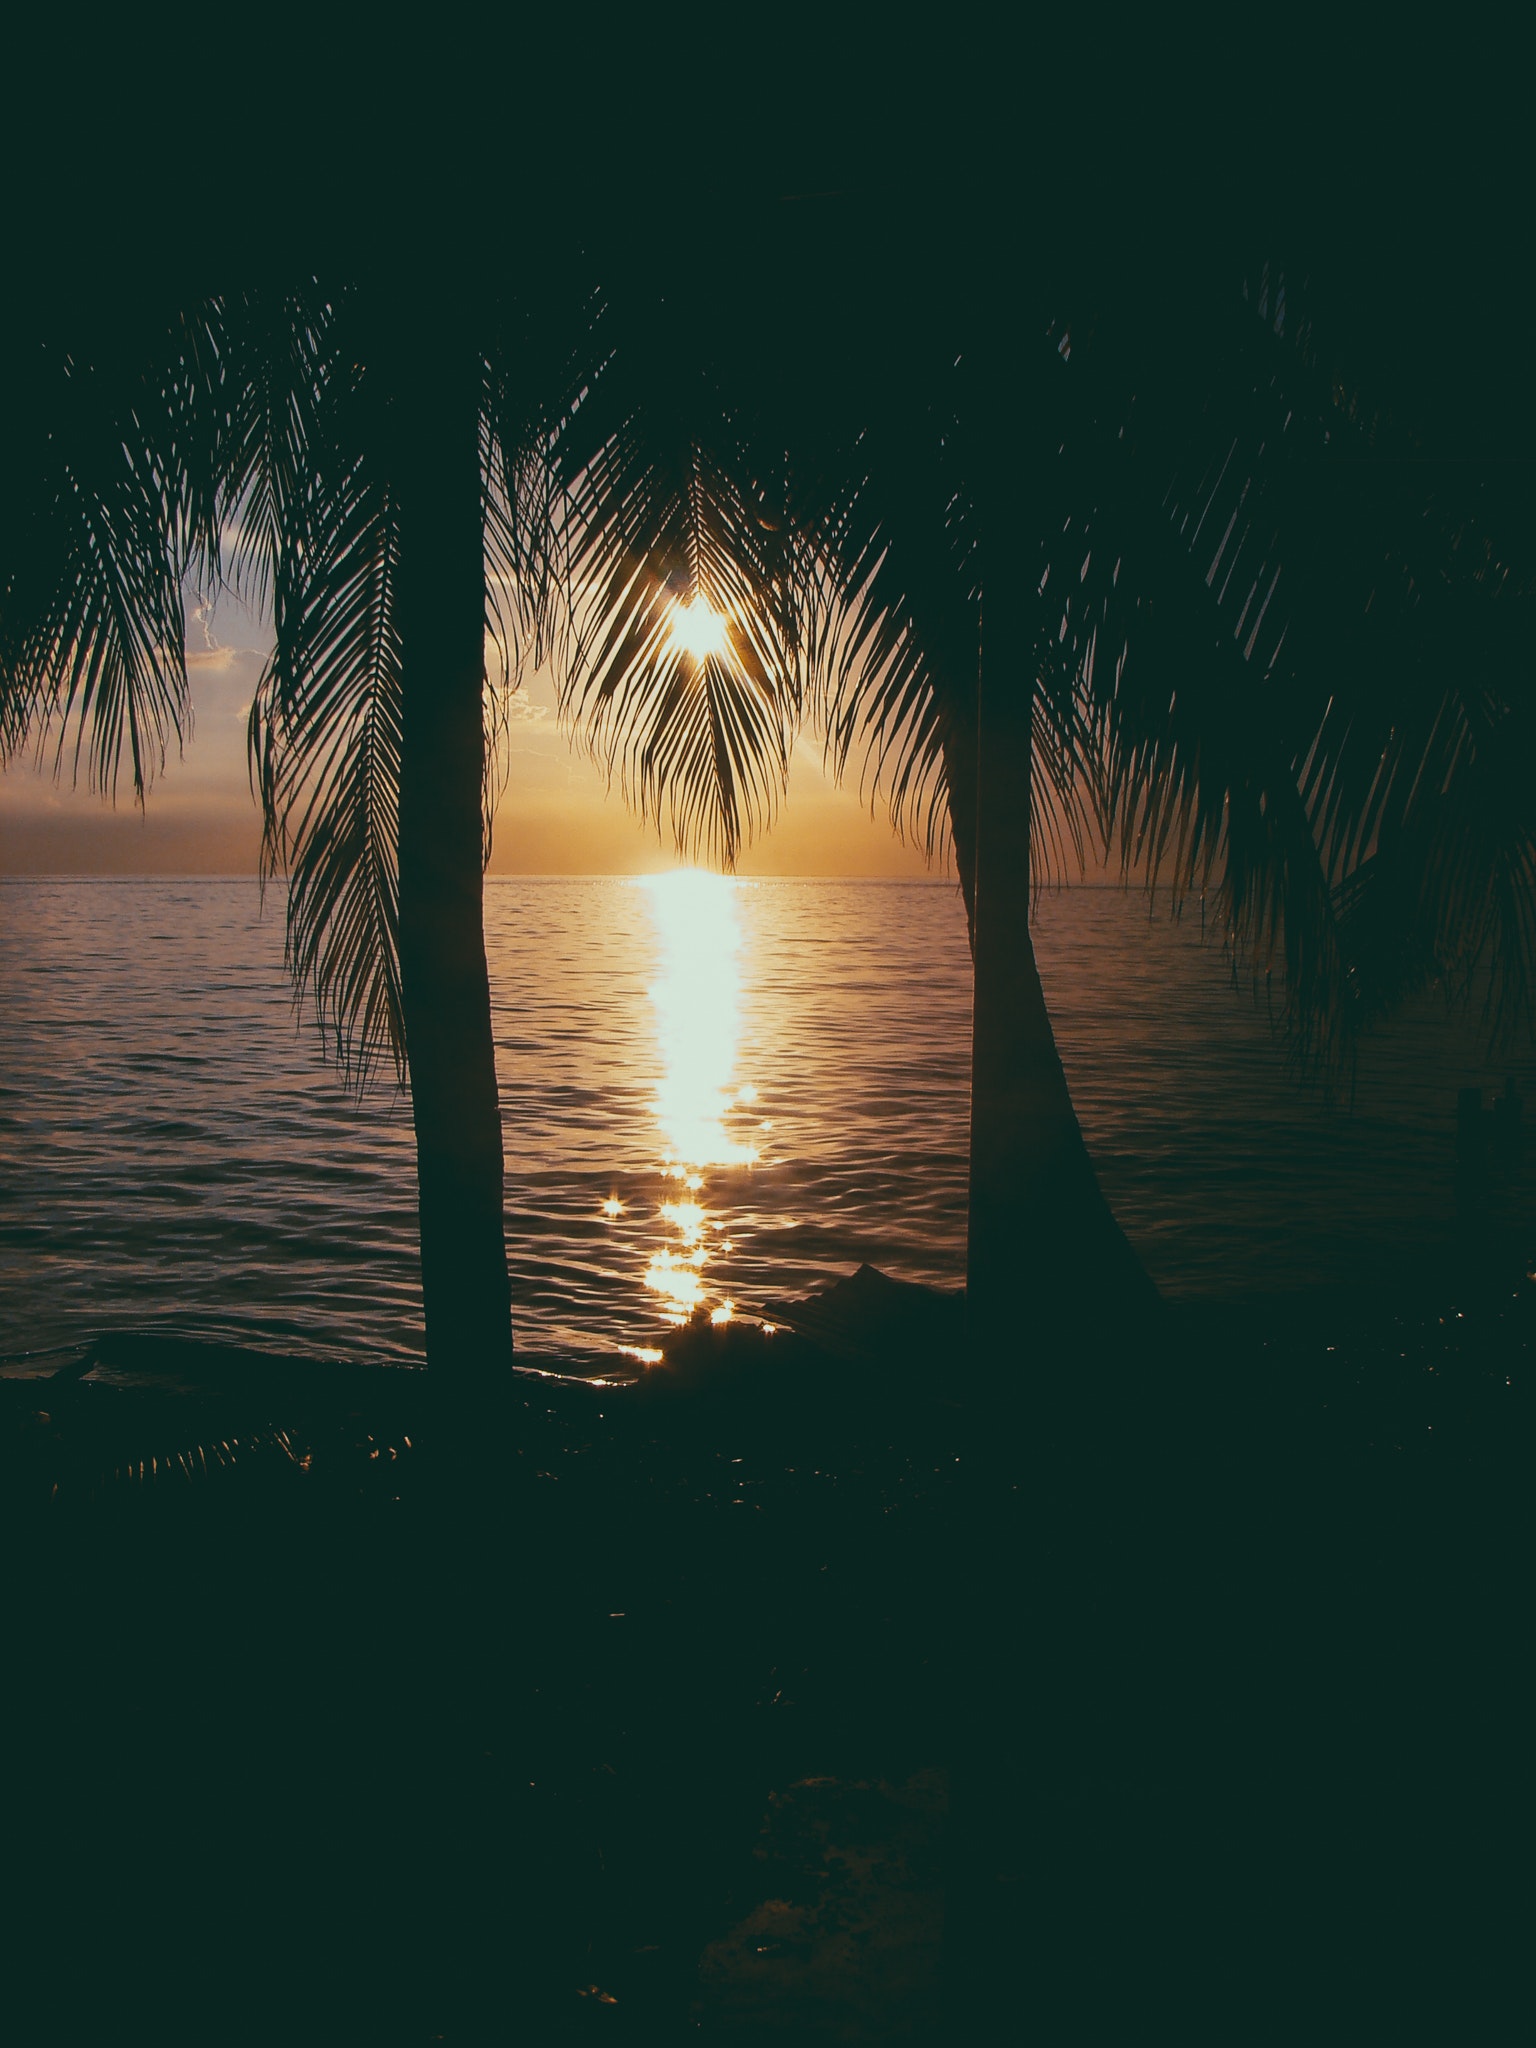
sky, water, nature, tree, reflection, horizon, palm tree, light, sea, ocean, wave, sunset, morning, calm, arecales, night, tropics, woody plant, sunlight, sunrise, cloud, darkness, evening, plant, dusk, vacation, sound, midnight, world, lake, wind wave